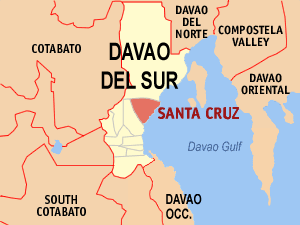
Santa Cruz est une municipalité de la province du Davao du Sud, aux Philippines.